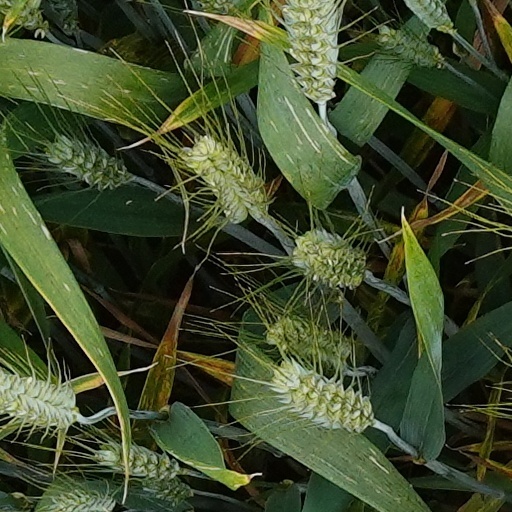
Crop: wheat